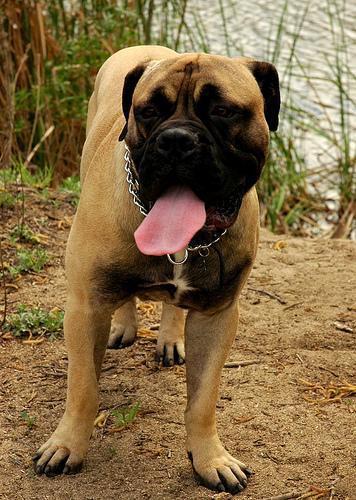
bull_mastiff